New York State Route 395

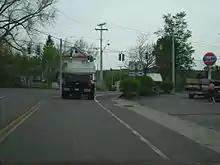
NY 395 southbound at the junction with NY 7 in Quaker Street

NY 395 begins at an intersection with NY 7 (Duanesburg Road), Darby Hill Road (unsigned County Route 133 or CR 133) and Schoharie Turnpike (CR 74) in the hamlet of Quaker Street in the town of Duanesburg. NY 395 proceeds north out of Quaker Street and through a residential section of Duanesburg, crossing a junction with East Shore Road (CR 80) before crossing into the village of Delanson. Now named Main Street, NY 395 crosses a railroad line into downtown Delanson as a two-lane residential street before turning northeast just north of Thousand Acres Road.